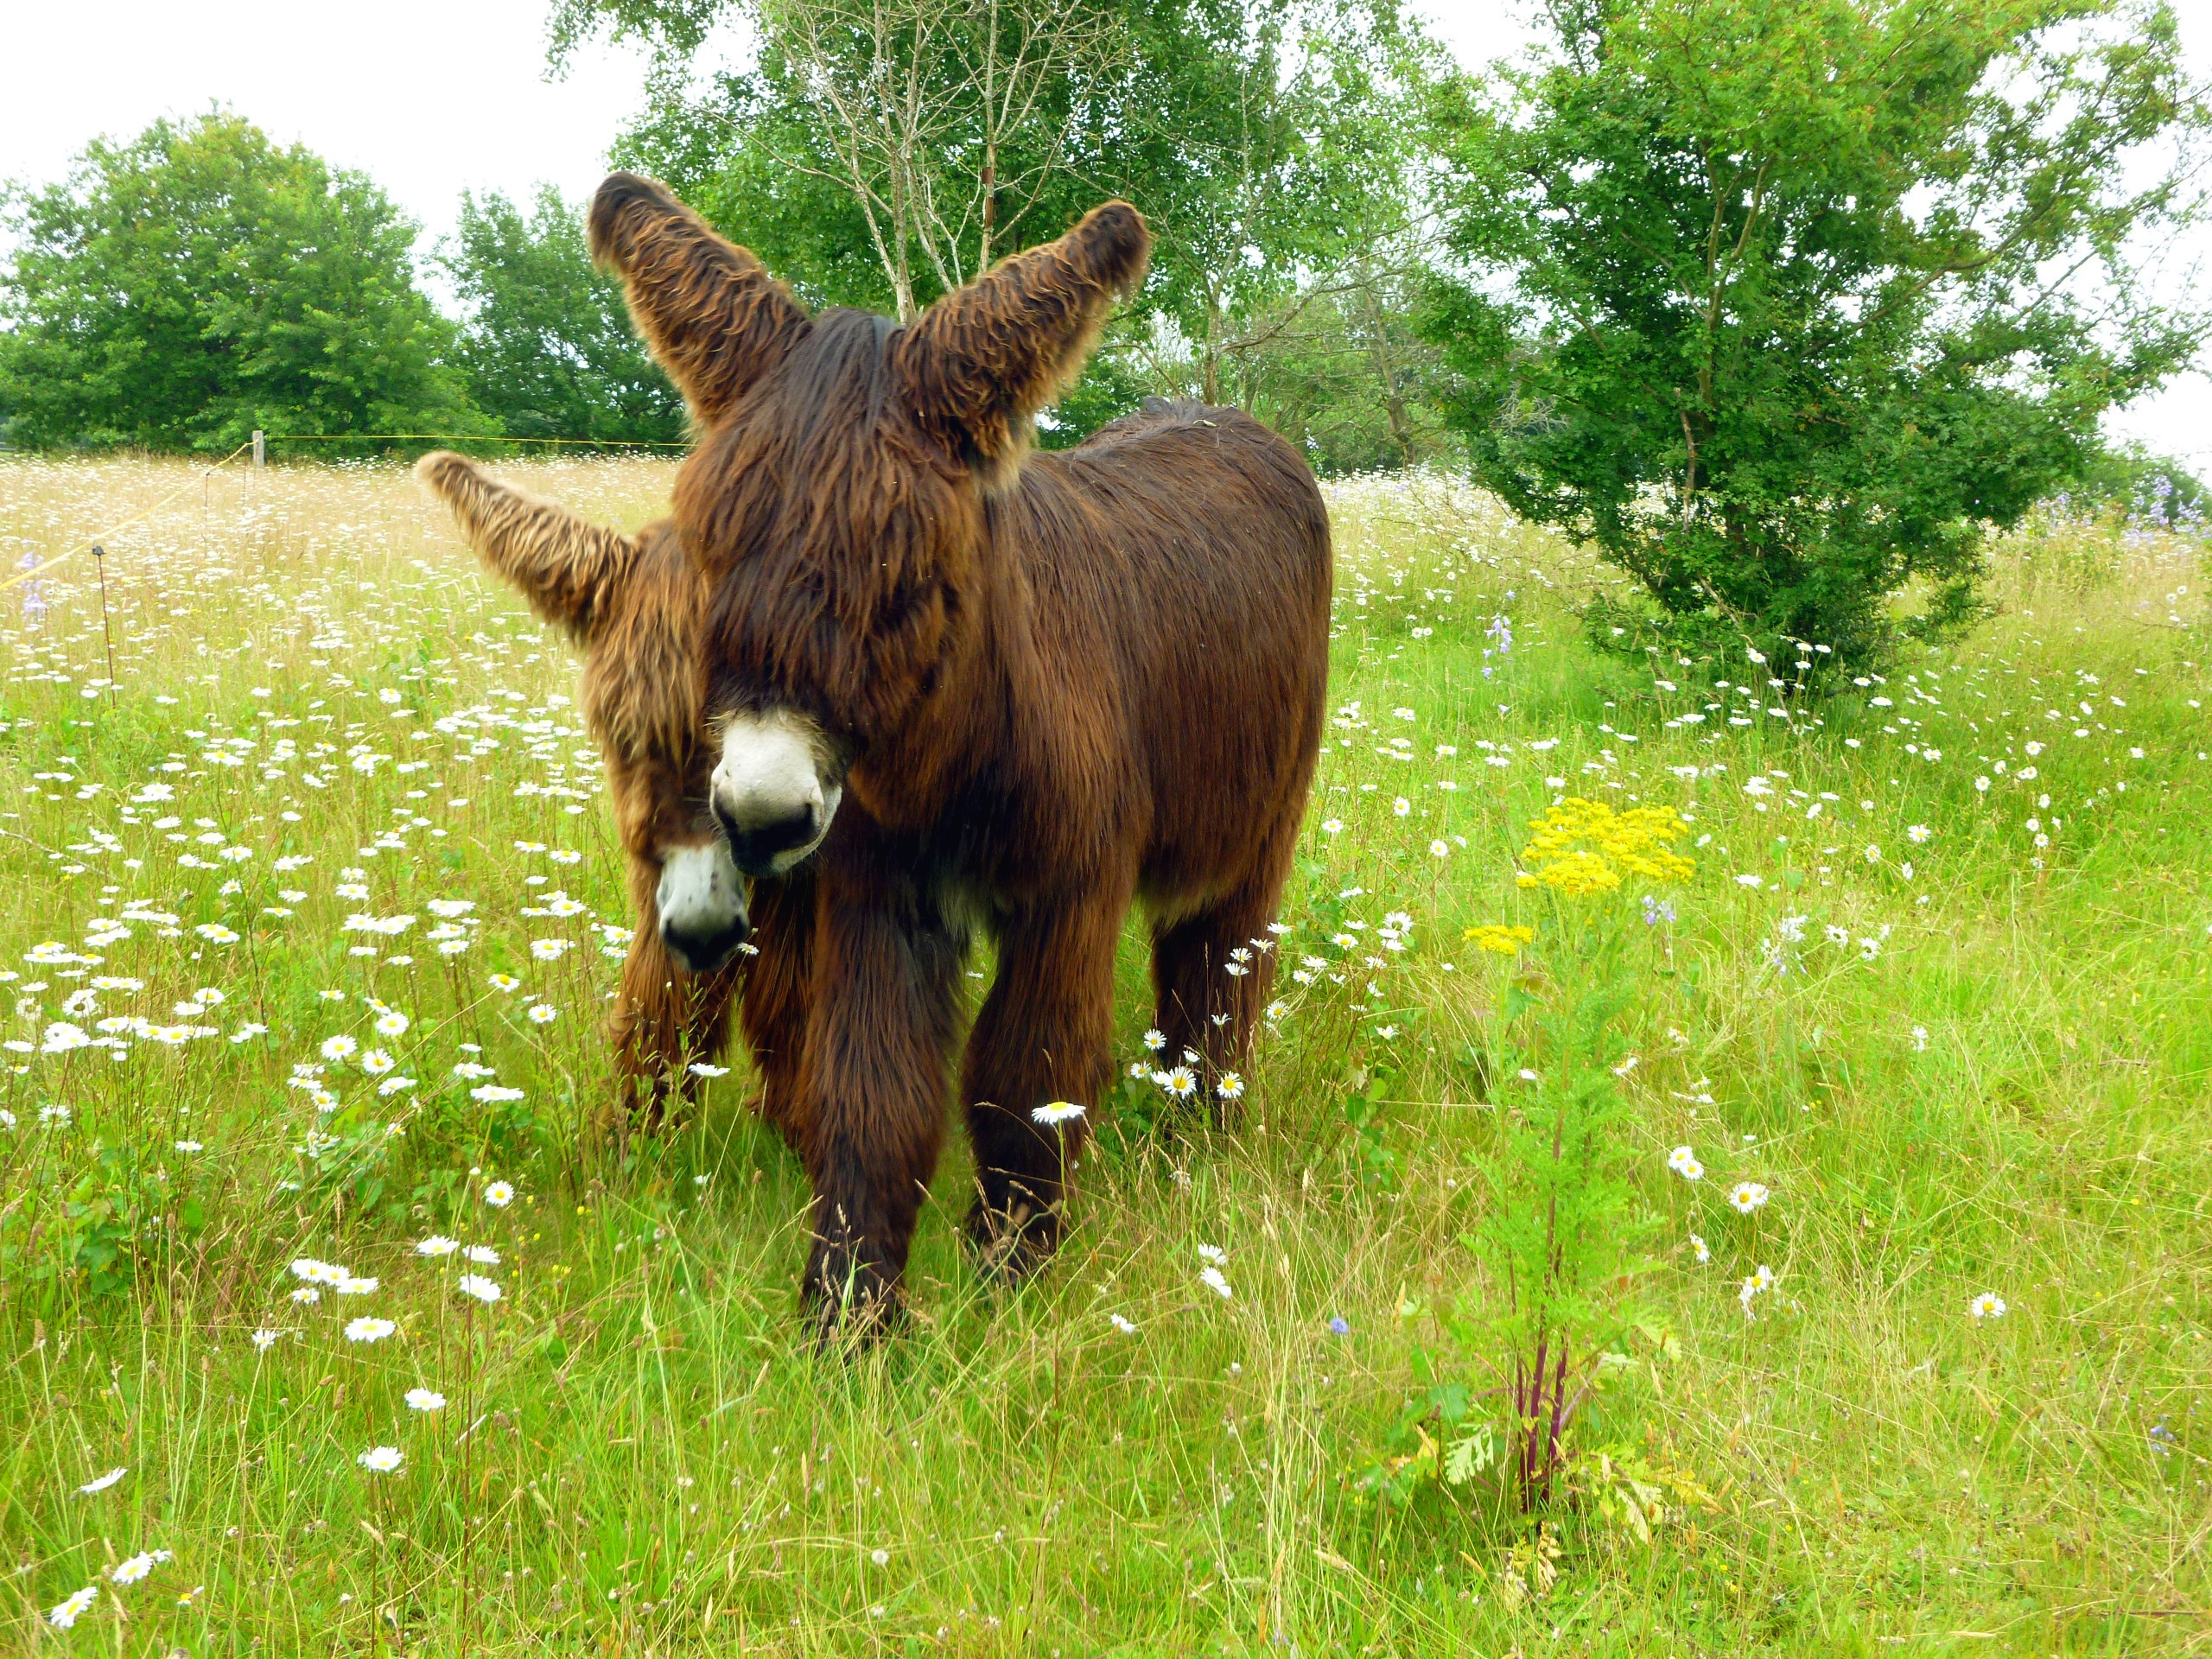
nature, grass, farm, meadow, wildlife, zoo, fur, pasture, grazing, livestock, mammal, mane, two, fauna, graze, donkey, mare, flower meadow, ass couple, beast of burden, pack animal, long haired, red brown, old breed, dog eared, reddish brown, cattle like mammal, horse like mammal, mustang horse